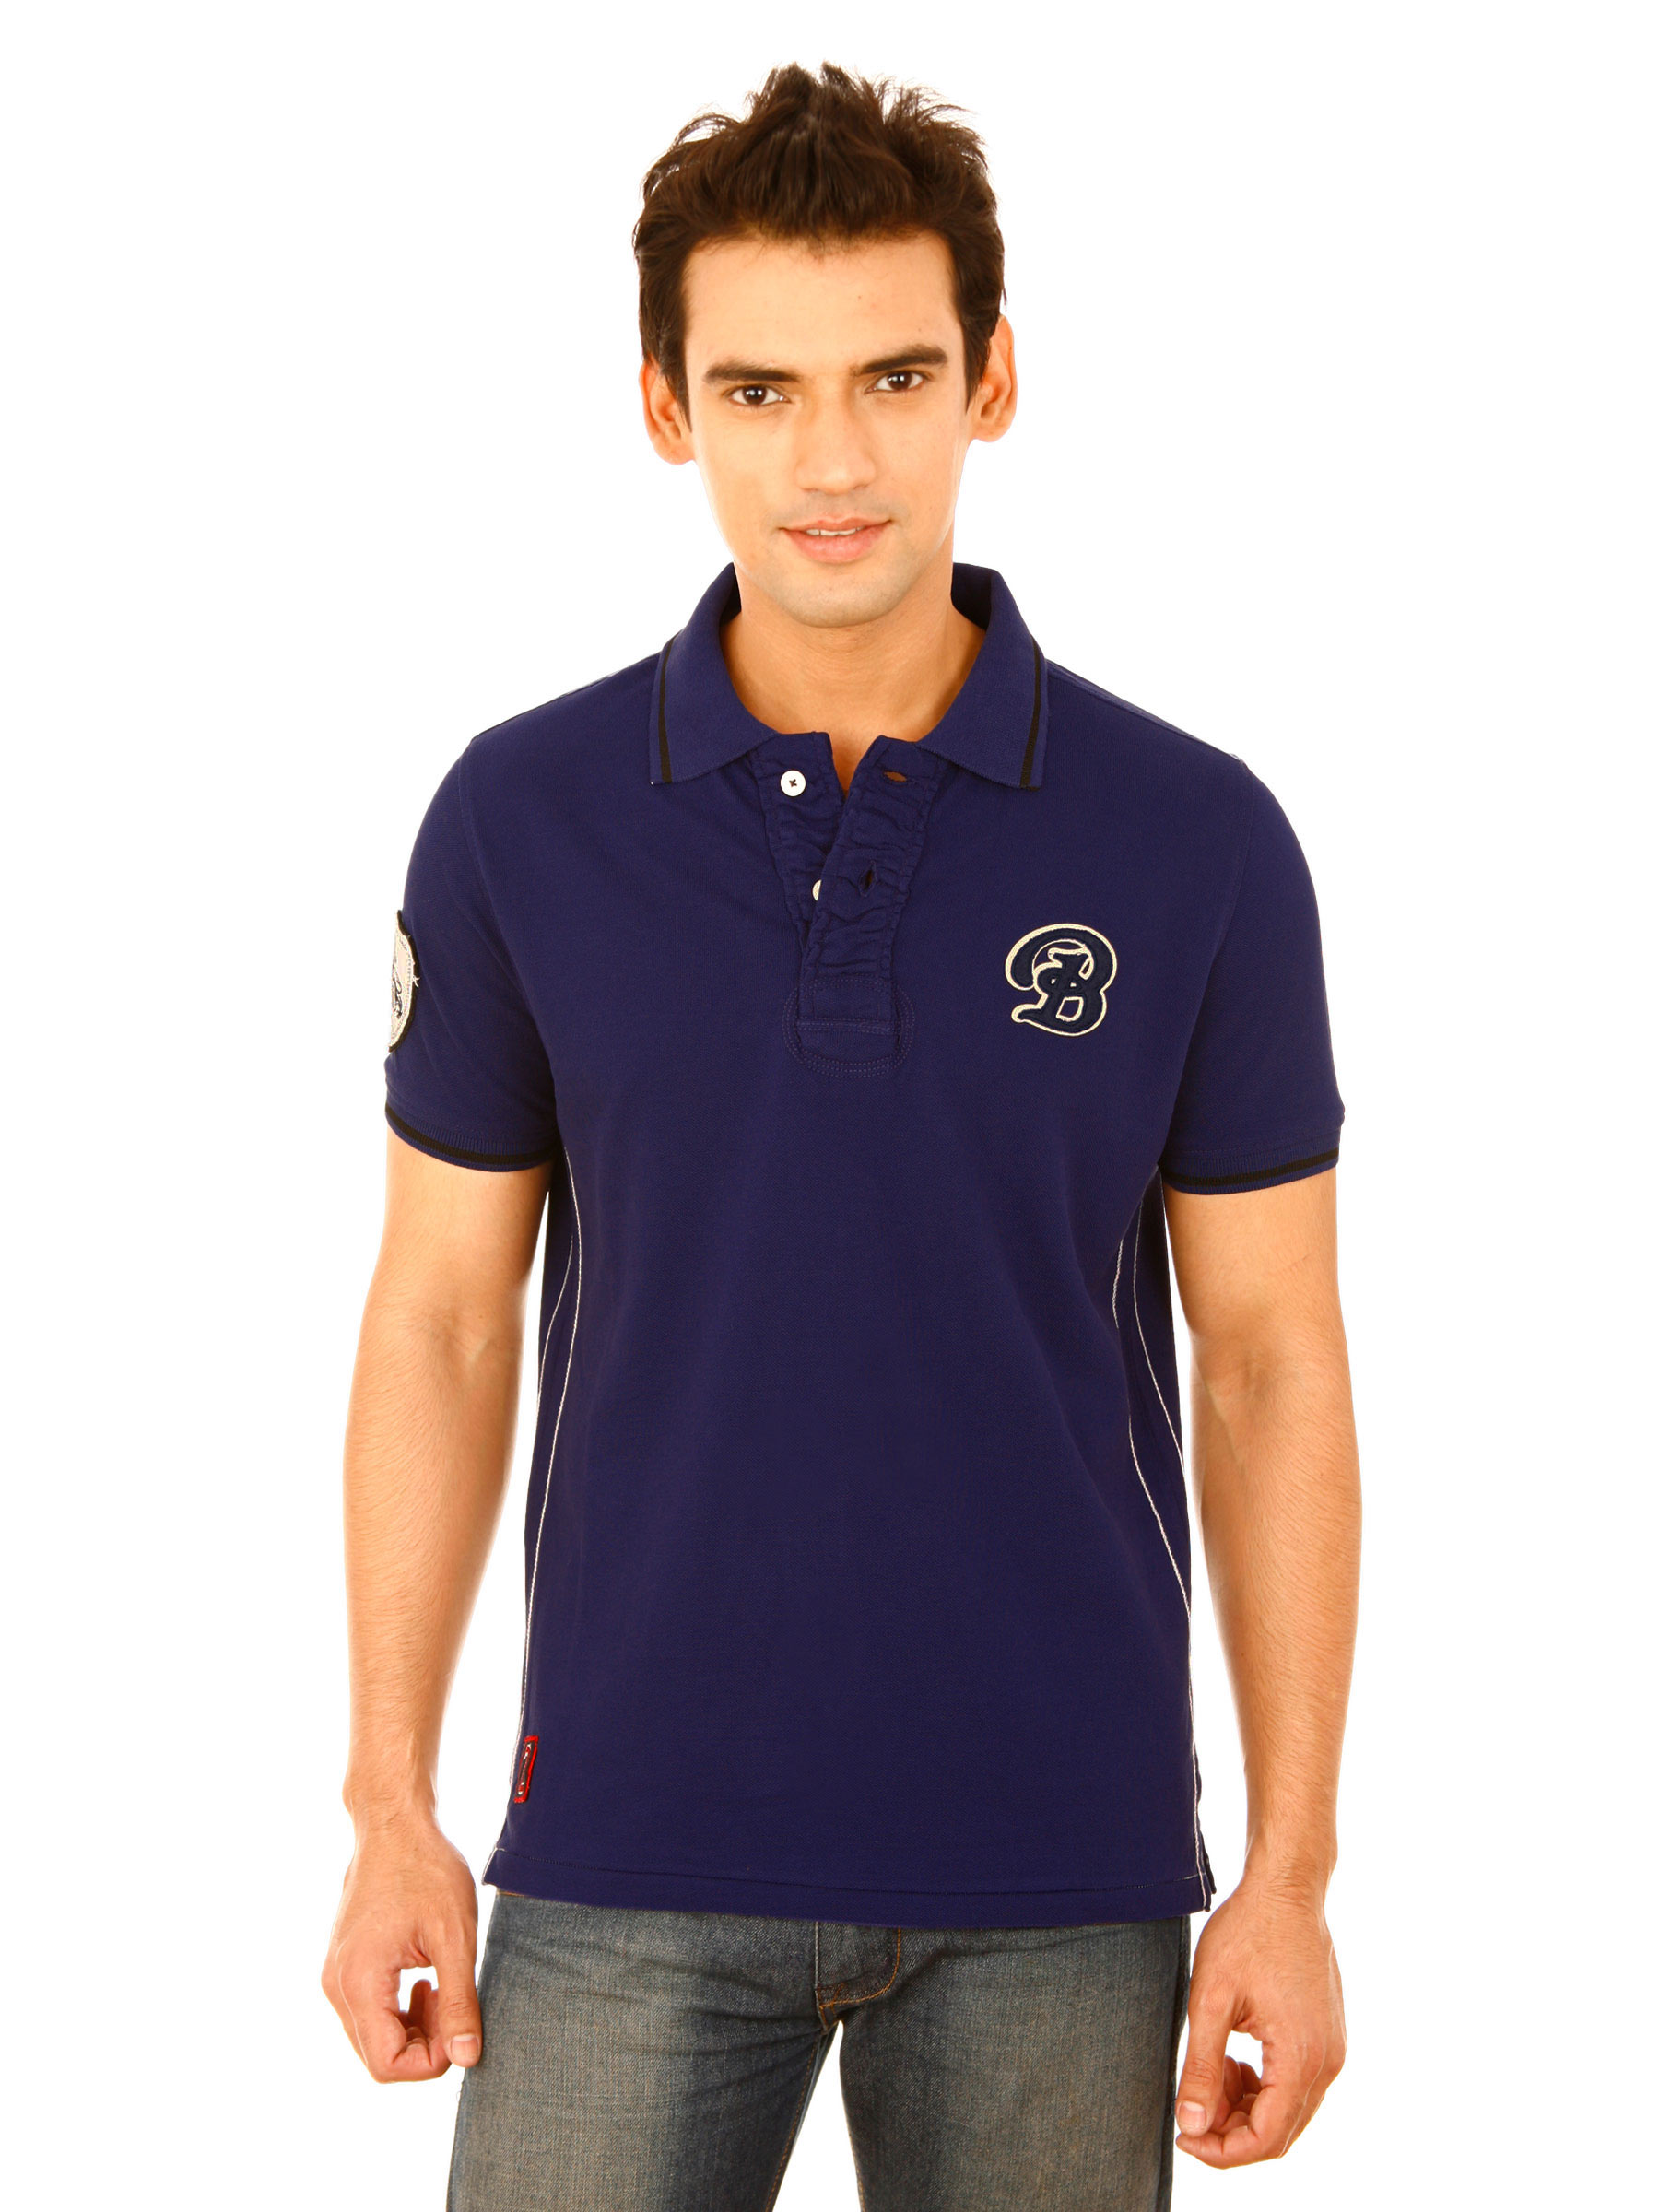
United Colors of Benetton Men Light Winter Blue Tshirts
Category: Apparel / Topwear / Tshirts
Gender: Men
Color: Blue
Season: Fall 2011
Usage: Casual